Pol (housing)

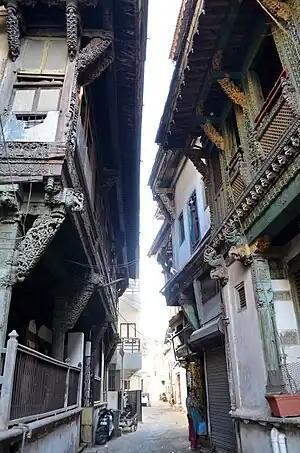
A pol in Ahmedabad

A pol (pronounced as pole) in India is a housing cluster which comprises many families of a particular group, linked by caste, profession, or religion. Pols are typical of urban centres in Gujarat especially of Old Ahmedabad.